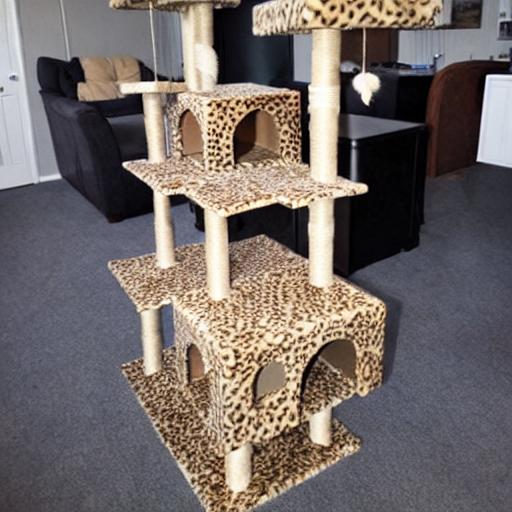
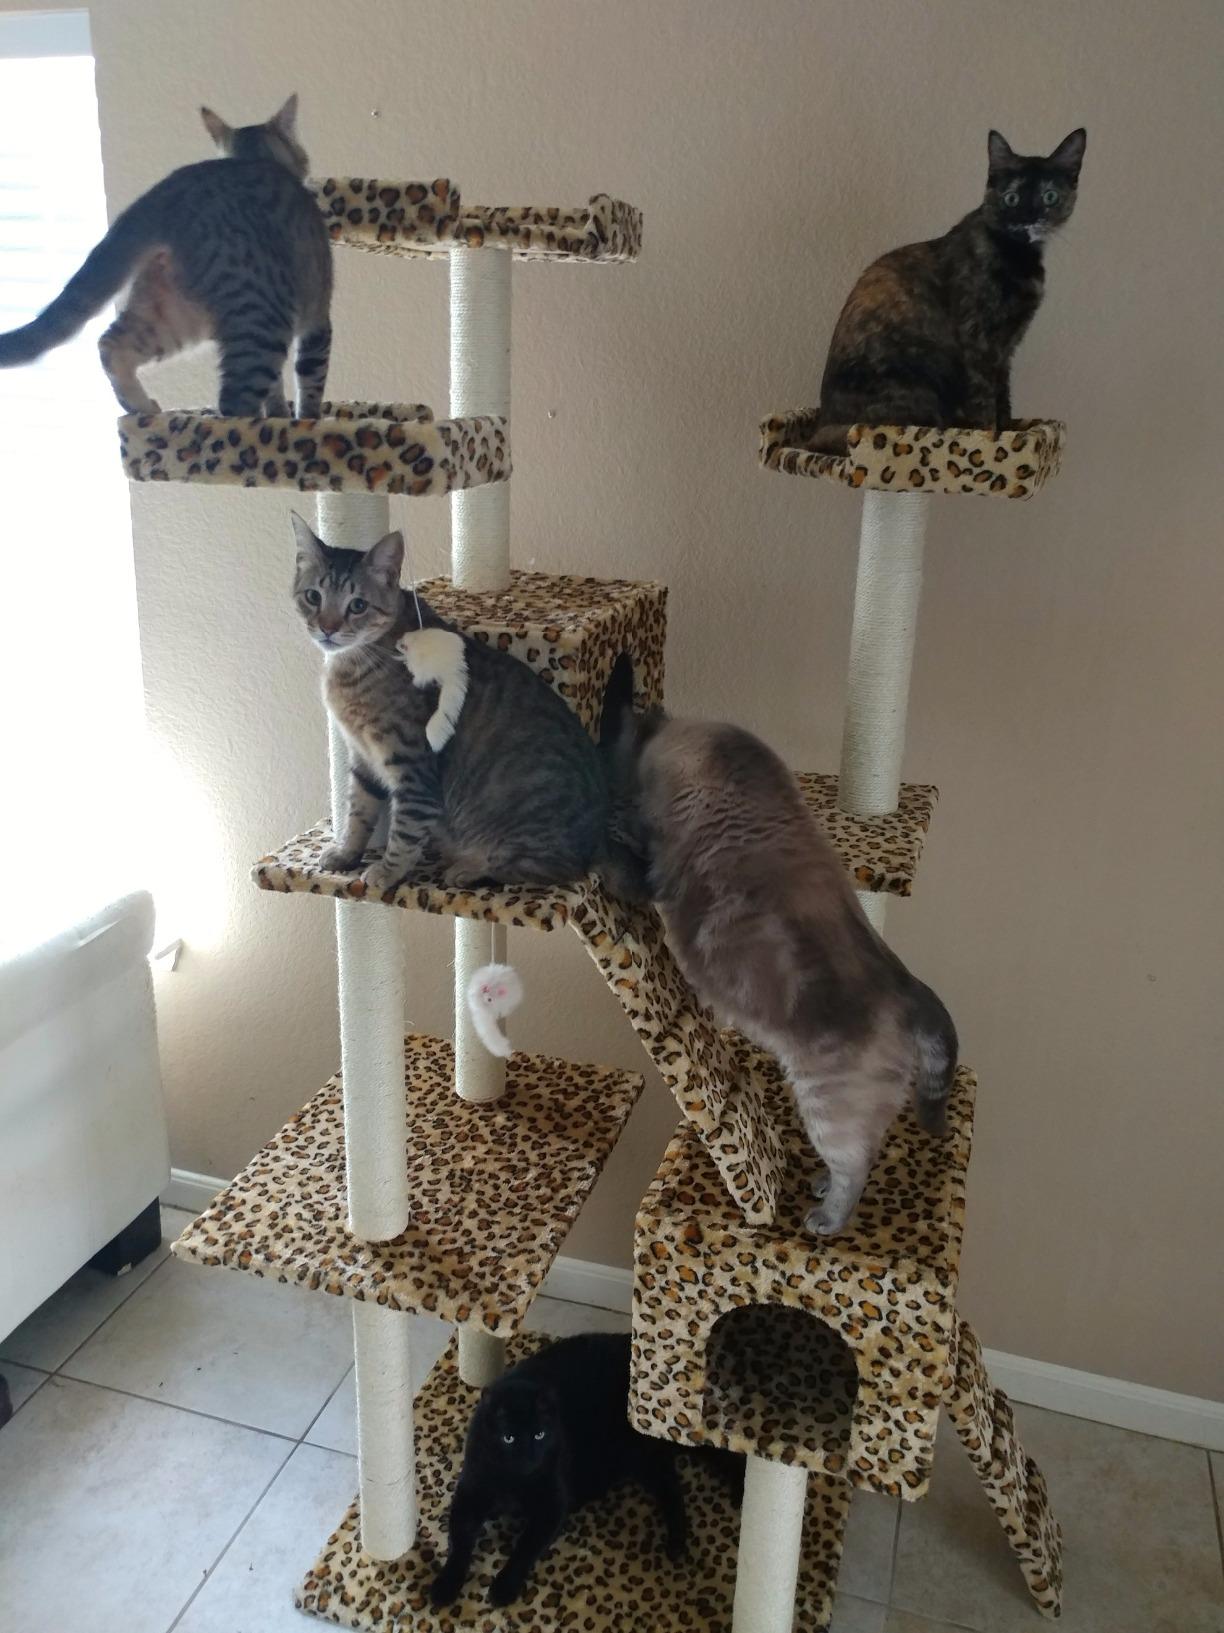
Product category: items_cat tree
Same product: no